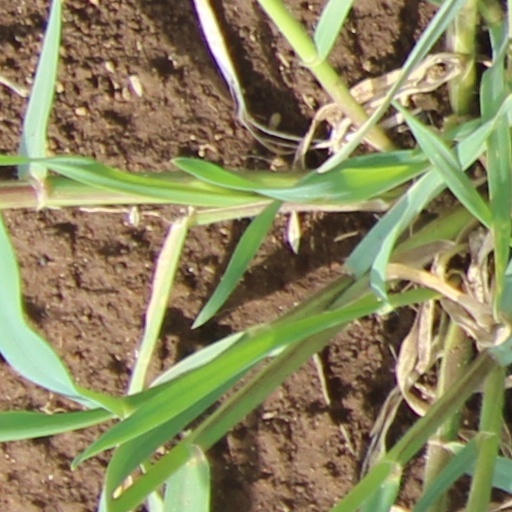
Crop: wheat